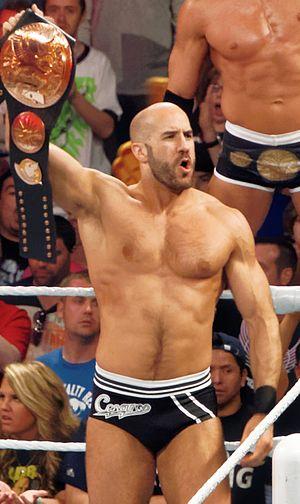
Cet article traite du personnel de la WWE et présente une liste des personnes employées et/ou sous contrat à la World Wrestling Entertainment, société spécialisée dans l'industrie du catch, et de celles qui se trouvent dans le territoire de développement : Raw, SmackDown, NXT, NXT UK et 205 Live.